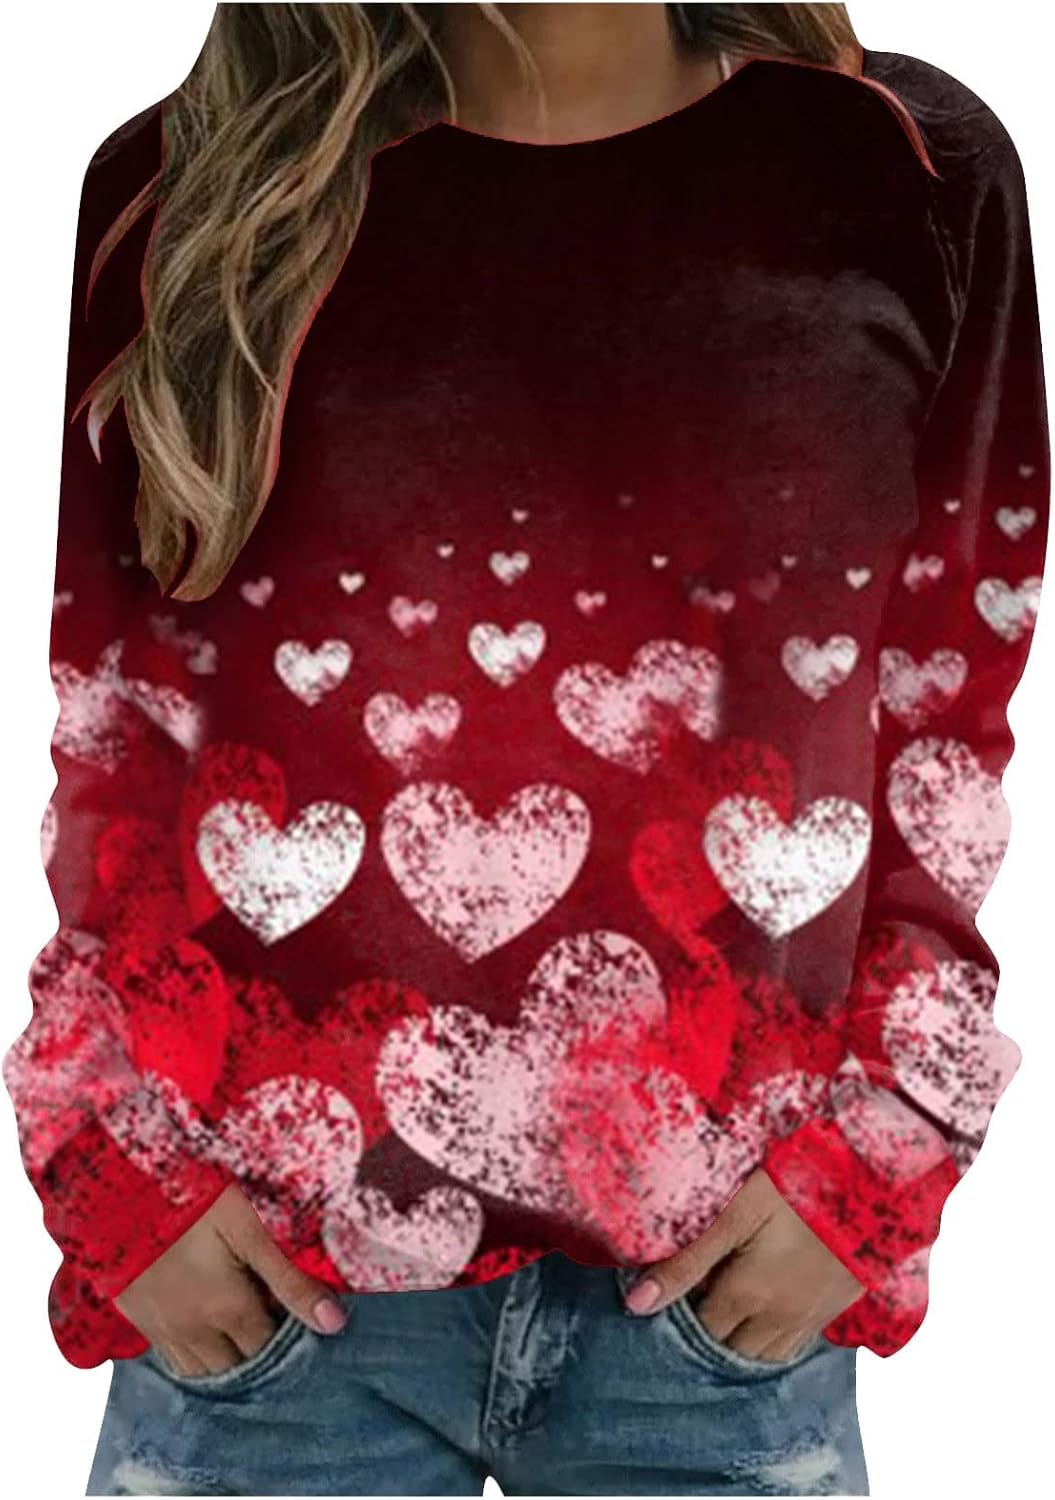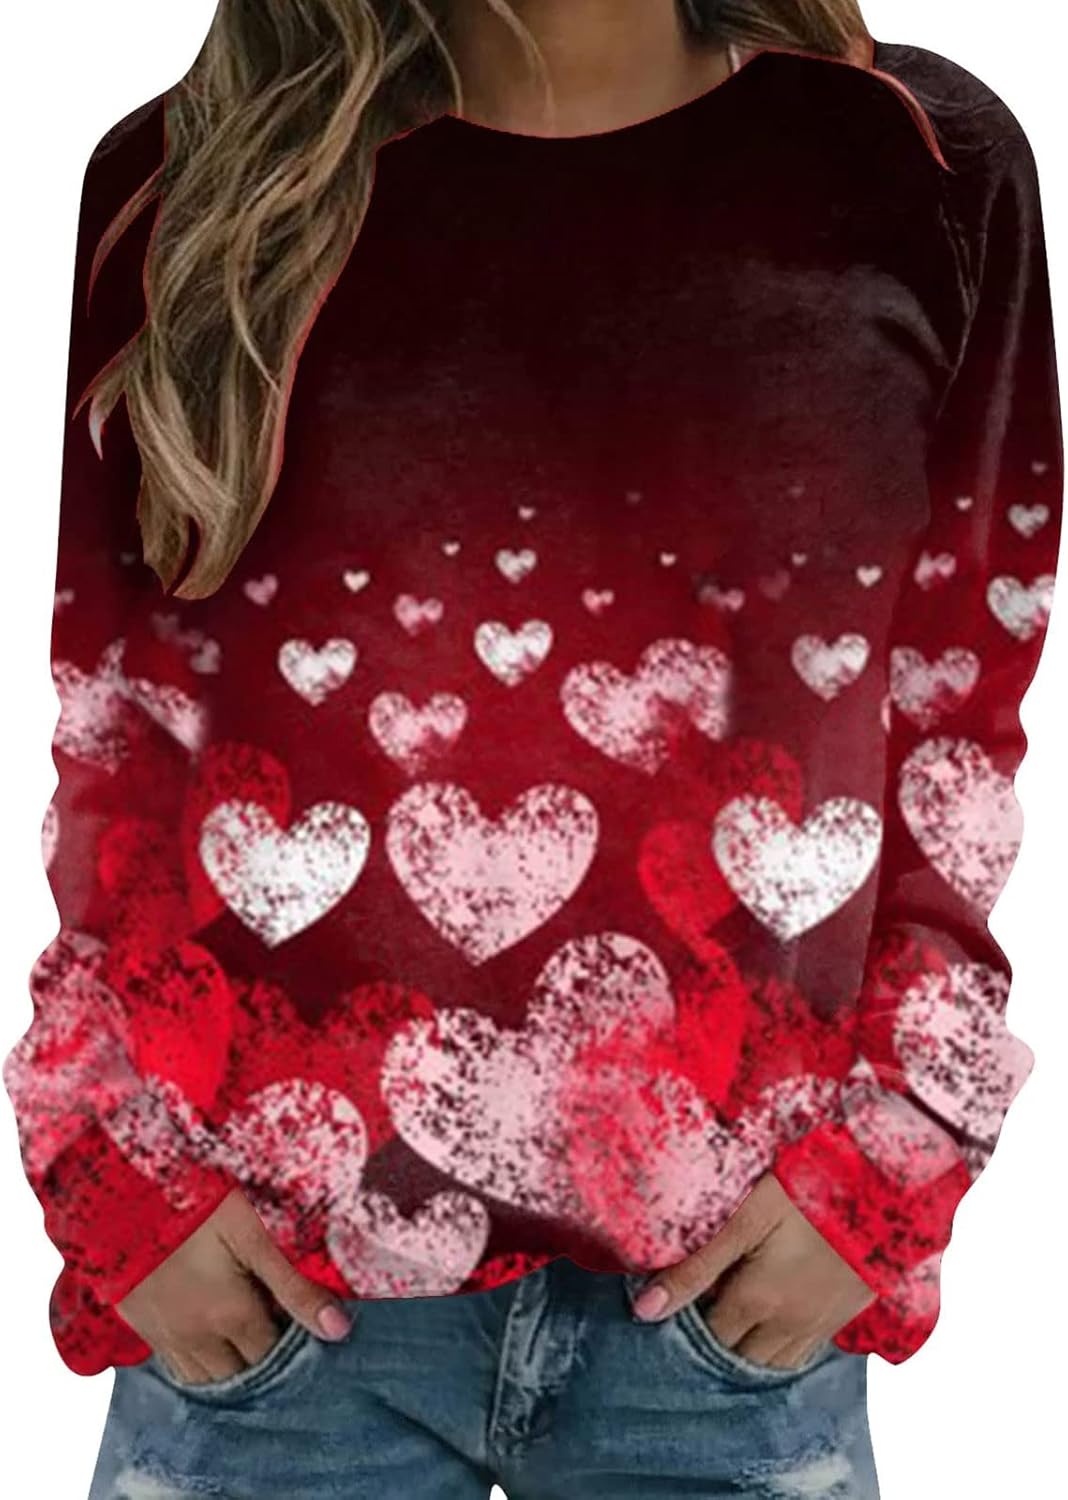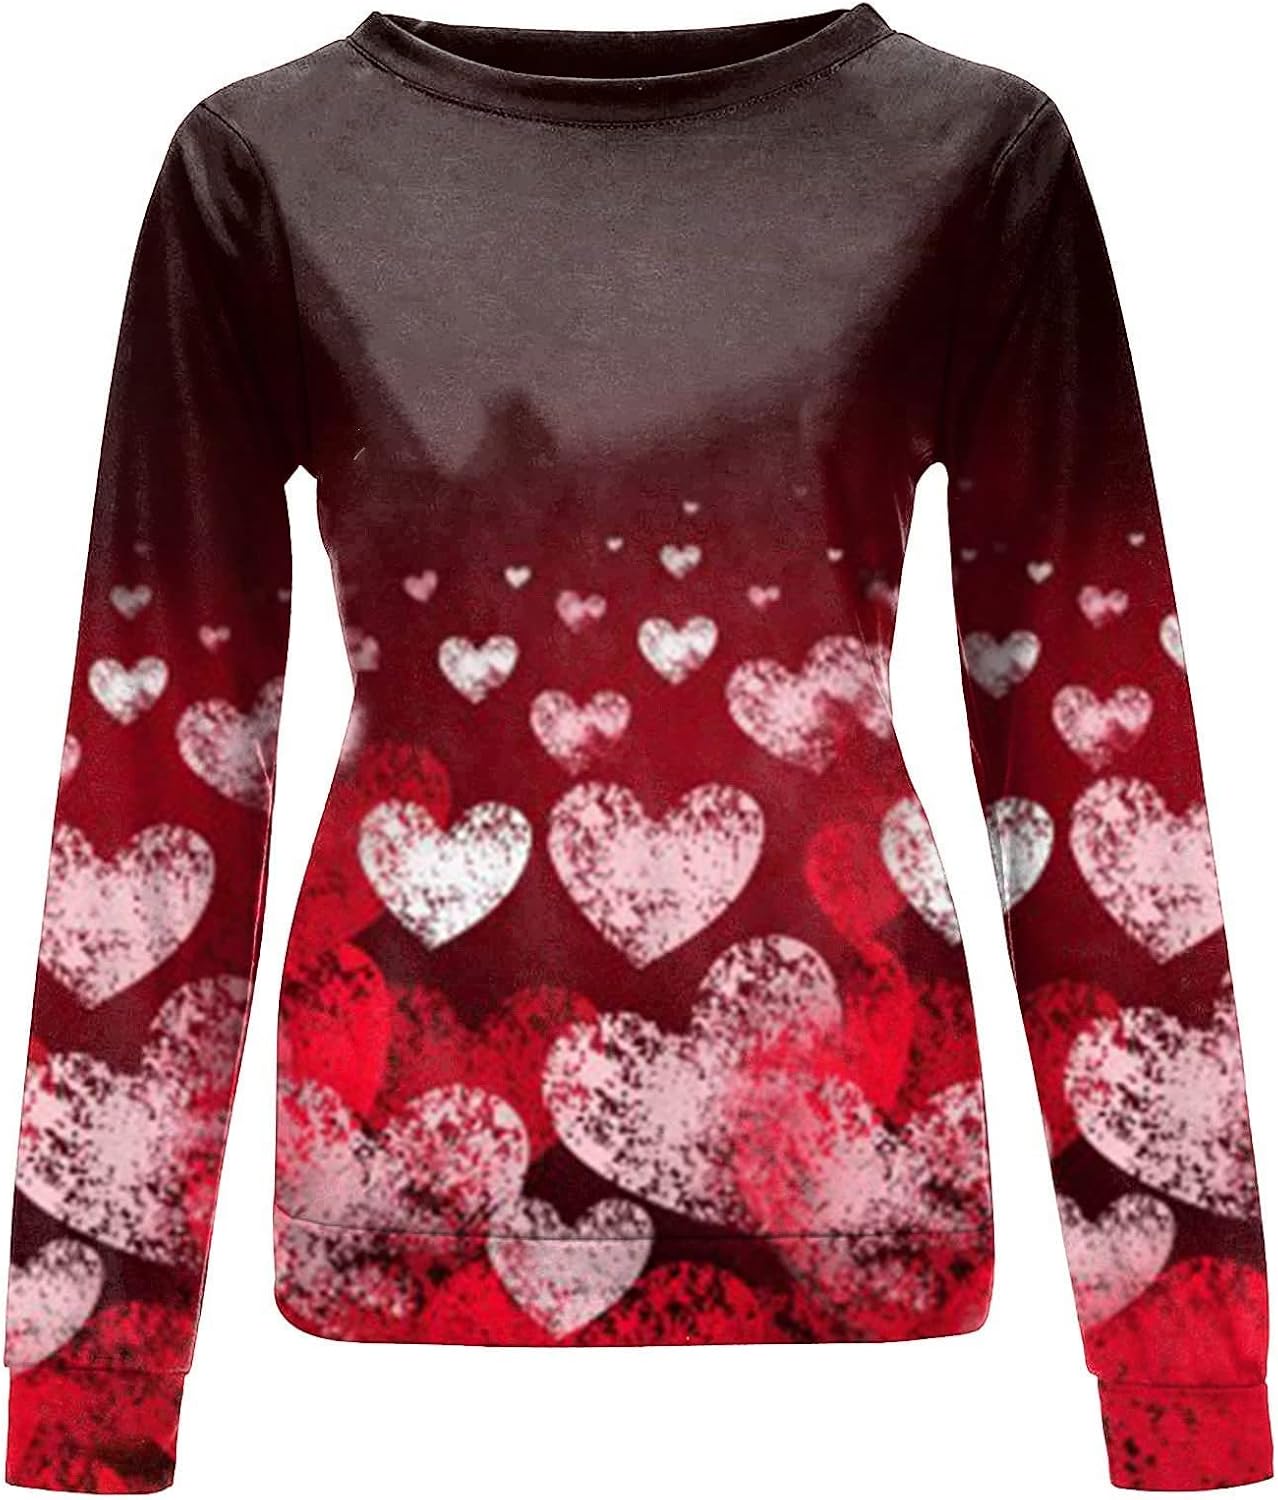
TUWIXIUW Women 's Heart Print Valentine's Day Sweatshirt Love Letter Long Sleeve Crewneck Shirt Cute Casual Loose Pullover (Red White Heart, S)
Category: AMAZON FASHION
Valentine's Day Women Casual Sweater Heart/ Angel Baby/ Letter Print Long Sleeve Round Neck Loose Autumn Pullover TopsFeaturesWomen's pullover tops, heart/angel baby/letter print long-sleeved round neck loose tops, stylish and comfortable, I believe you will love it.Suitable for daily wear, parties, leisure, travel, home, office, and vacation.Size(cm)/(inch)        S Length: 69 / 27.17  Bust: 98 / 38.58 M Length: 70 / 27.56  Bust: 104 / 40.94 L Length: 71 / 27.95  Bust: 110 / 43.31 XL Length: 72 / 28.35  Bust: 116 / 45.67 XXL Length: 73 / 28.74  Bust: 122 / 48.03 SpecificationMaterial: PolyesterStyle: CasualGender: WomenSeason: Autumn Pattern: Heart/ Angel Baby/ Letter PrintOccasions: DailyNeck: Round NeckPackage Including:1 Women TopsNote:There may be 1-2 cm deviation in different sizes, locations and stretch of fabrics. Size chart is for reference only; there may be a little difference with what you get. Color may be lighter or darker due to the different PC display.PromiseIf the product has any quality problems, please feel free to contact us, we will help you solve the problem as quickly as possible.
Features: Polyester,Spandex | Stretchy closure | Hand Wash Only | Material: This love heart shirt is made of high-quality polyester and spandex. Skin friendly, breathable and comfortable to wear. Stretchy, lightweight and durable fabric is suitable for all day long. Cute couple shirt is an essential item for Valentine's Day. | Features: Women Valentine's Day shirt, love letter print, round neck, raglan design, long sleeve cute pullover. Graphic print shirt with various pattern, love heart, rose, 3D print letter, angle, cute dogs, dinosaur, which makes you happy and cuter. | Match: Cute and fashion style, casual loose pullover top is perfectly paired with leggings, denim pants, jeans, sweatpants, wide leg trousers, sneakers, sports shoes and so on. Whether casual wear or festival gift, it is a unique choose. | Occasions: Women love letter print tee shirt is great for casual, daily wear, Valentine's Day, Christmas, festival rave, office, school, dating, homecoming, traveling, shopping, couple photos, BBQ, birthday gift, anniversary, weekend, holiday, spring, autumn, gift for girlfriend. | Size: S/M/L/XL/2XL. Machine wash or hand wash with cold water, not bleach, and hang dry. Please check the size chart before ordering. Package Include: 1 x Women love heart print long sleeve crewneck sweatshirt.